Alex Leake

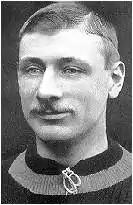
Leake in Birmingham colours

Alexander Leake (11 July 1871 – 29 March 1938) was an English professional footballer who won five caps for his country and made 407 appearances in the Football League playing as a half back for Small Heath, Aston Villa and Burnley. After retiring from playing he took up coaching, both with professional clubs and at school level. He was a cousin of fellow Small Heath and England forward Jimmy Windridge.